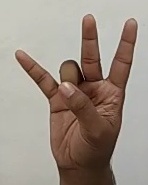
ASL sign: 7